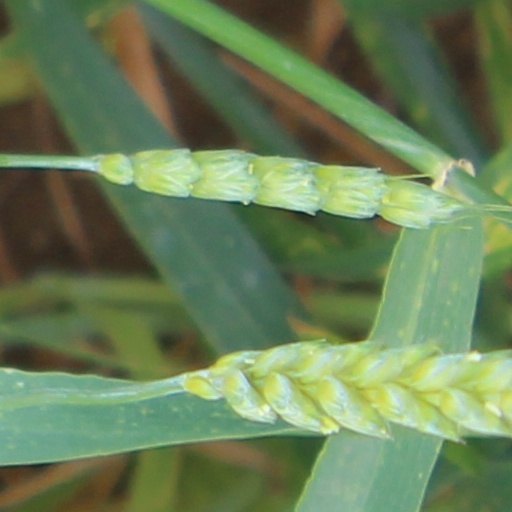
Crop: wheat